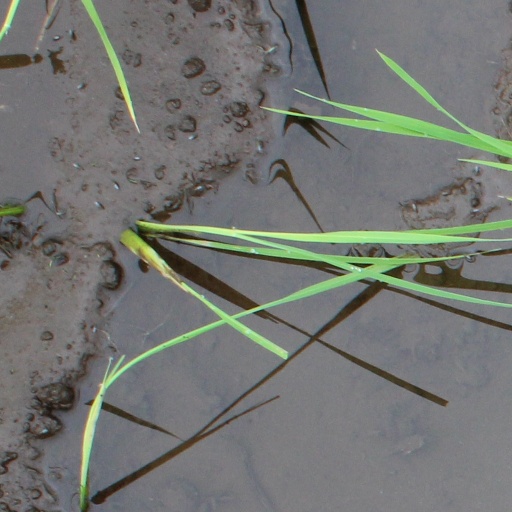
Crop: rice